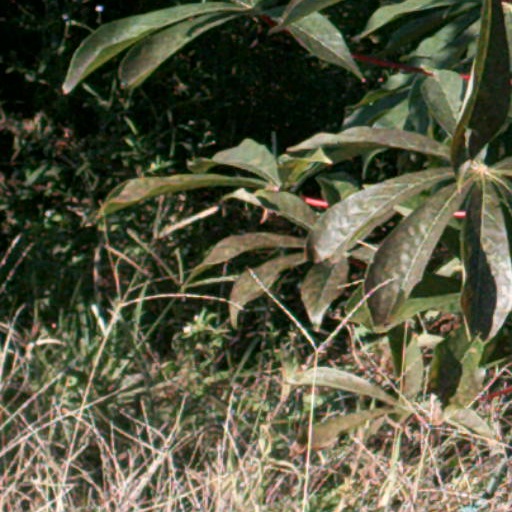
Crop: cassava